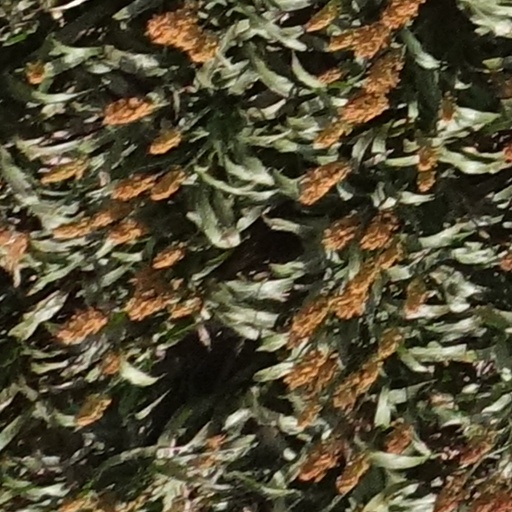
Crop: sorghum